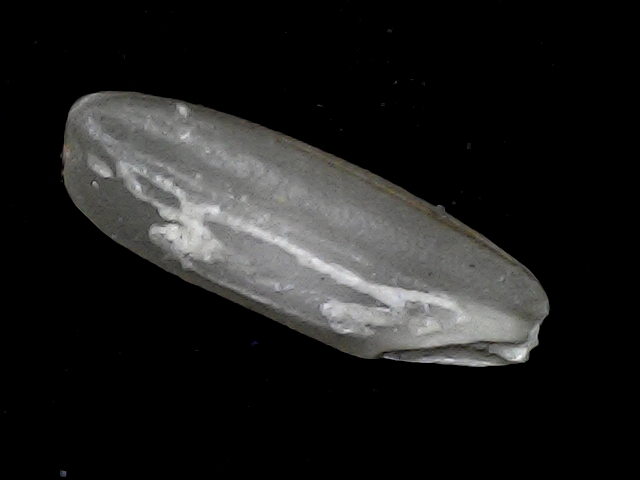
Rice variety: BD91